List of skin conditions

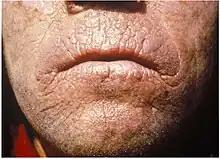
The skin of an adult face that is thickening with a waxy or leathery appearance, also with areas of hyperkeratosis

Recalcitrant palmoplantar eruptions are skin conditions of the palms and soles which are resistant to treatment.